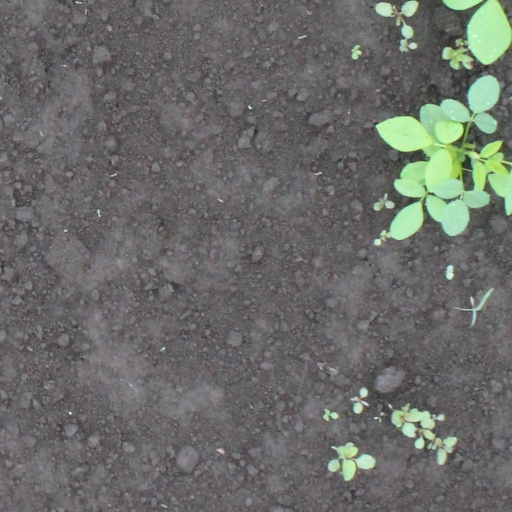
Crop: soybean